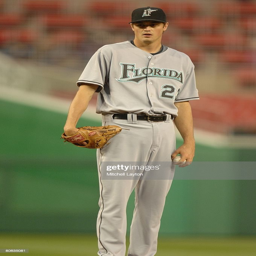
# pitches during a baseball game against sports team